British enterprise law

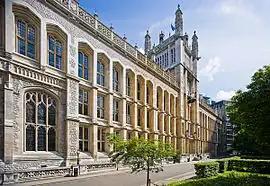
Almost all universities by law require staff and student representation in the governing body.

Universities have three main sources of finance. First, universities may generate income through endowment trust funds, accumulated over generations of donations and investment. Second, under the Further and Higher Education Act 1992 there are funding councils paid for through general taxation for England, Wales, Scotland and Northern Ireland. For England and Wales, the Secretary of State appoints twelve to fifteen members and the chair, of which six to nine should be academics and the remainder with "industrial, commercial or financial" backgrounds. Funds are administered at the funding councils' discretion but must consult with "bodies representing the interests of higher education institutions" such as the University and College Union and Universities UK. Further, there are seven research councils (AHRC, ESRC, MRC, etc.) which distribute funds after peer review of applications by academics conducting research. Third, and most controversially, most funding comes from charging students fees. After the Second World War, tuition fees in the UK were effectively abolished and local authorities paid maintenance grants. The Education Act 1962 formally required this position for all UK residents, and this continued through the expansion of university places recommended by the Robbins Report of 1963. However, over the 1980s and 1990s, grants were diminished, requiring students to become ever more reliant on their parents' wealth. Further, appointed in 1996, the Dearing Report argued for the introduction of tuition fees because it said graduates had "improved employment prospects and pay." Instead of funding university through progressive tax, the Teaching and Higher Education Act 1998 permitted £1,000 fees for home students. In England, this rose to £3,000 in the Higher Education Act 2004, and £9,000 after the Browne Review in 2010 led by the former CEO of oil corporation BP. In 2017, the limit on fees was £9,250 for students in England, £9,000 in Wales, and £3,805 in Northern Ireland. Until "Brexit", the same rates applied for EU students, who could be discriminated against under EU law, but after 2020 EU students were charged at international fee rates. By contrast, the Scottish government resolved not to introduce tuition fees for students under 25. For English universities, the Higher Education Act 2004 enables the Secretary of State to set fee limits, while universities are meant to ensure "fair access" by drafting a "plan" for "equality of opportunity". There is no limit on international students fees, which are often double or triple home student fee rates, and universities aim to boost international student numbers to get more fees. A system of student loans is available for UK students through the government-owned Student Loans Company. Means-tested grants were also available, but abolished for students who began university after August 2016. Students typically qualify for loans (or previously grants) if they have been resident for three years in the UK. As the UK is in a minority of countries to still charge tuition fees, increasing demands have been made to abolish fees on the ground that they burden people without wealthy families in debt, deter disadvantaged students from education, and escalate income inequality.